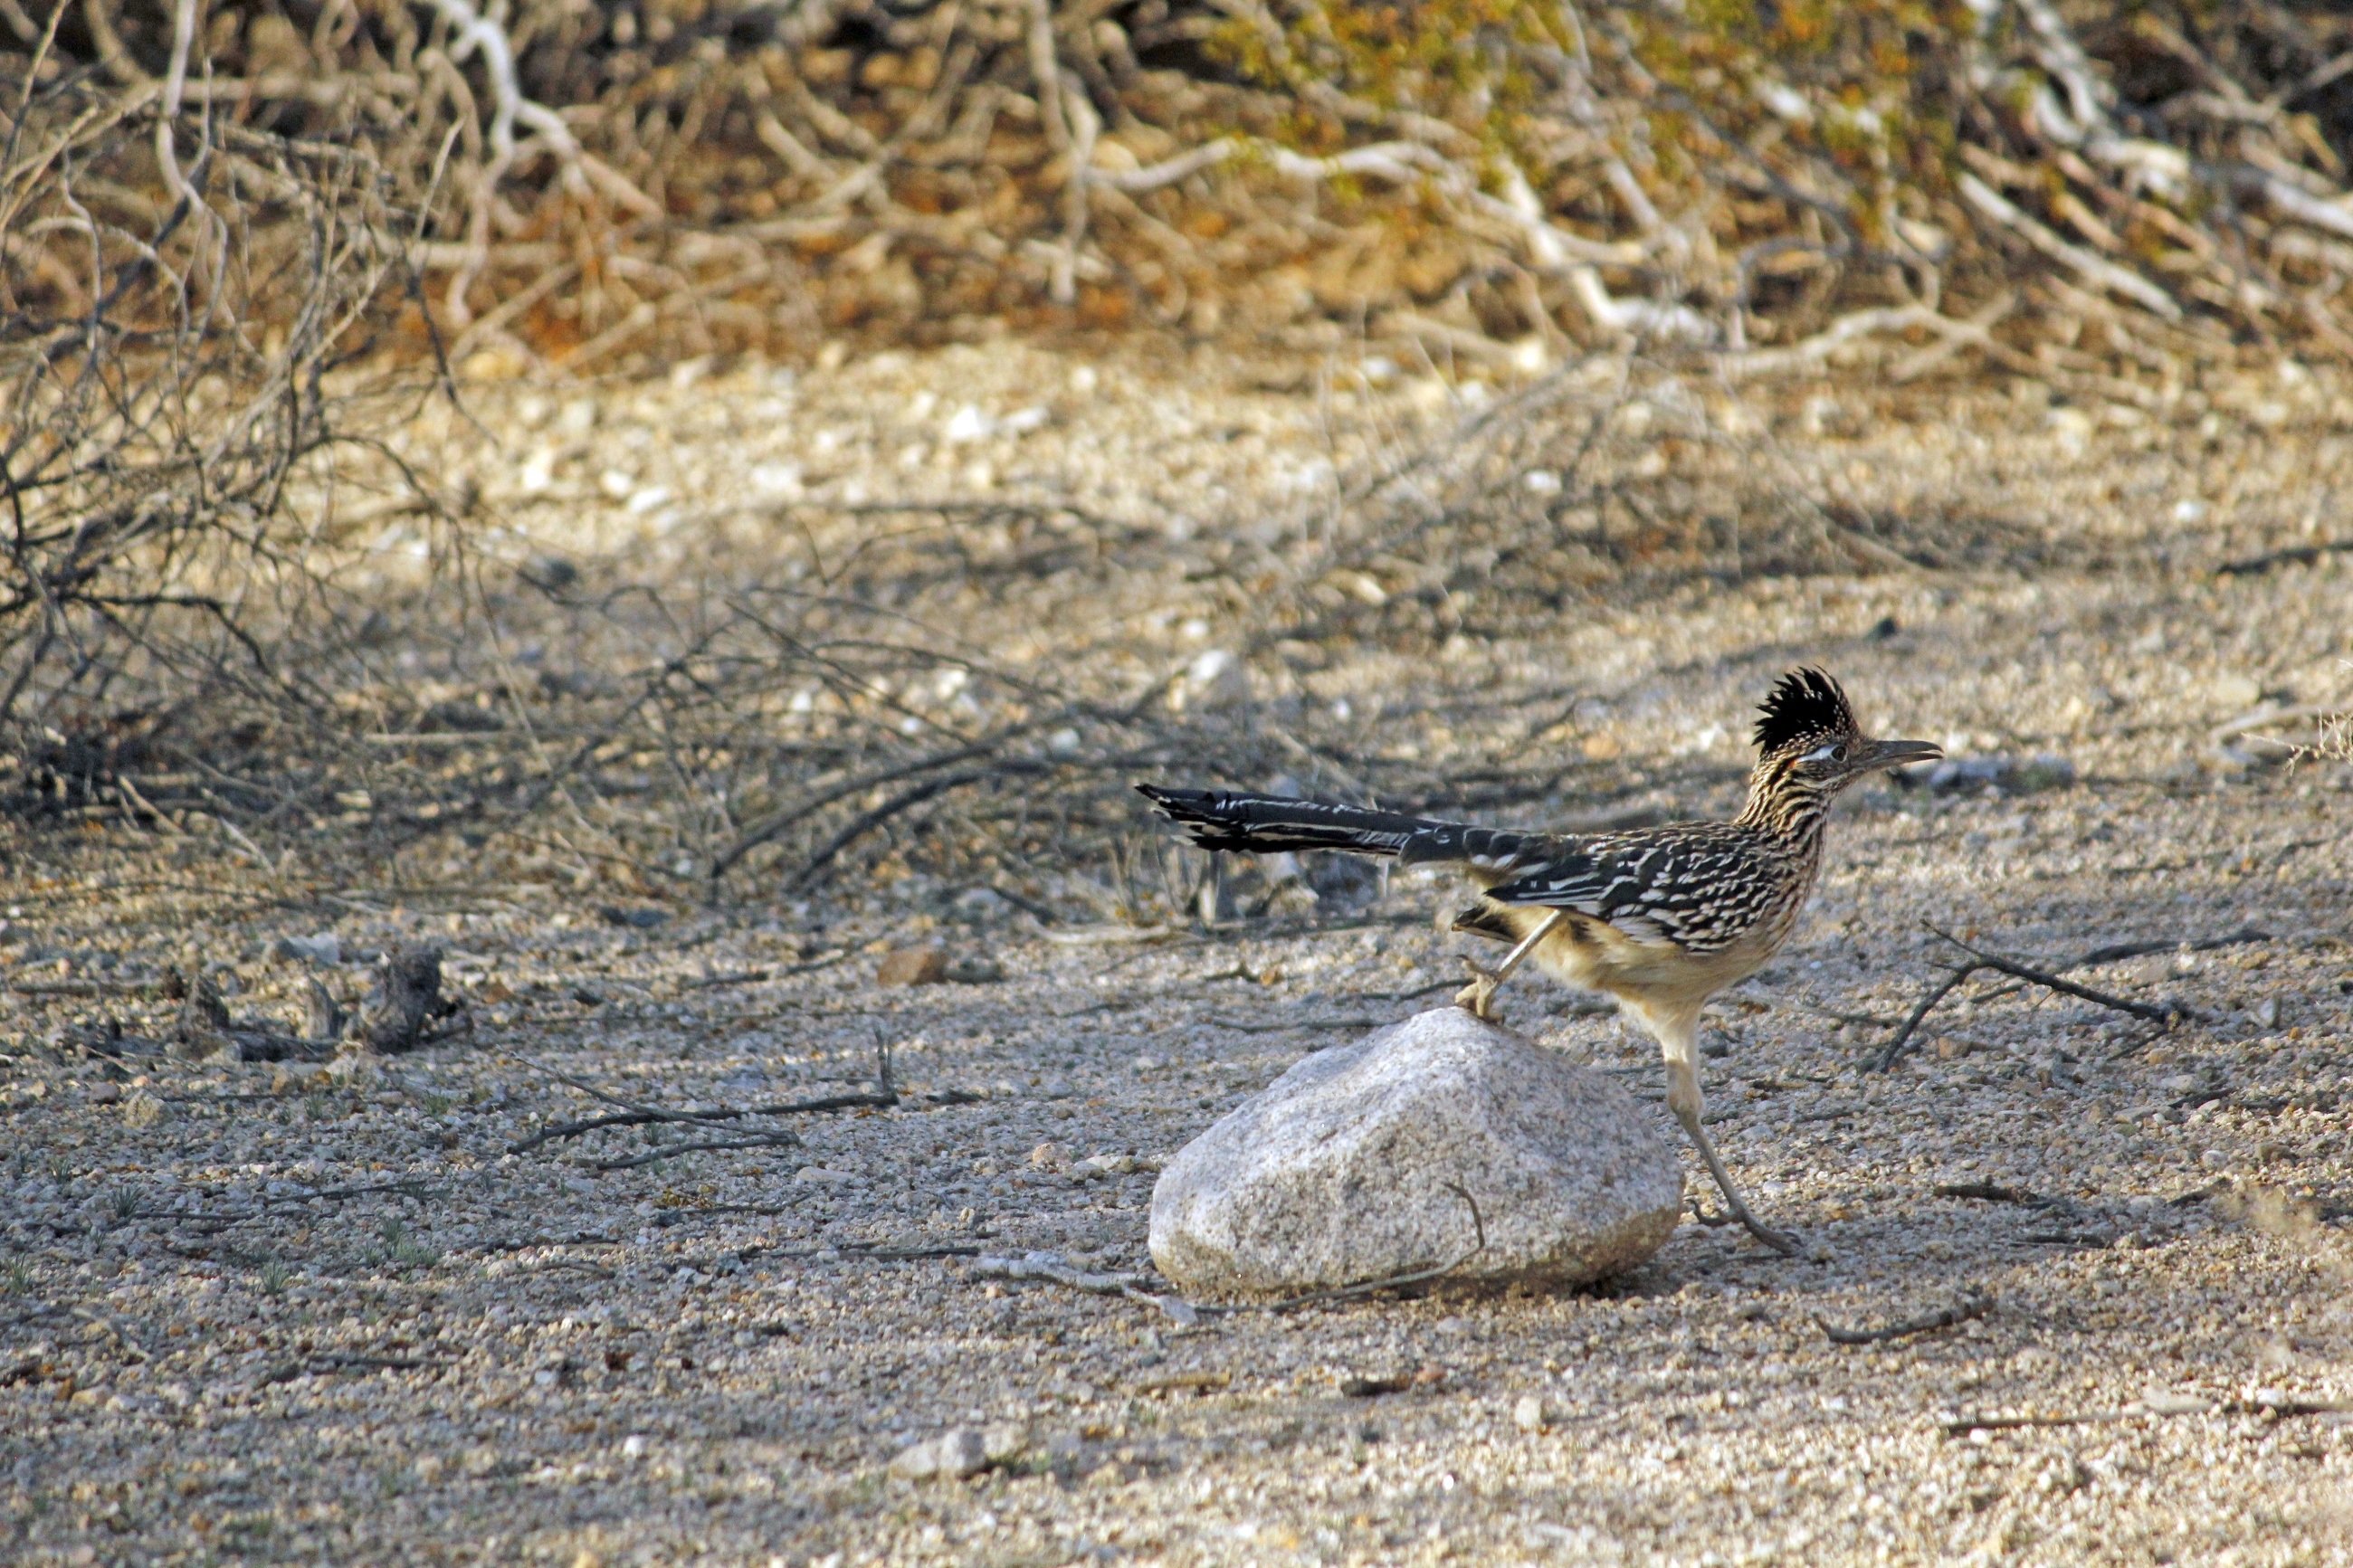
nature, bird, running, wildlife, portrait, predator, fauna, duck, vertebrate, fast, water bird, shorebird, roadrunner, chaparral, ground cuckoo, road runner, geococcyx